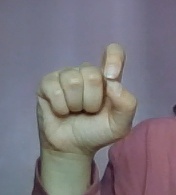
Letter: fa